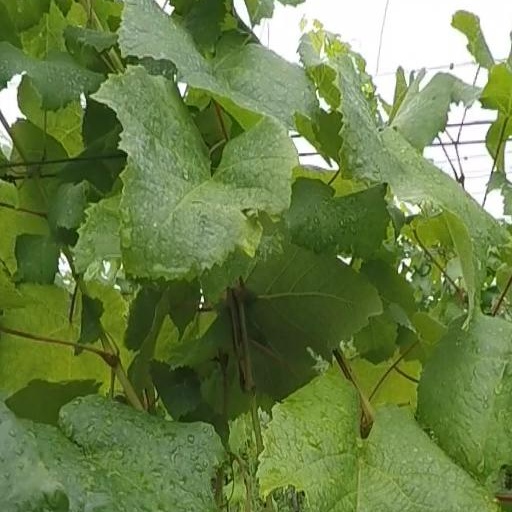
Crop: grape